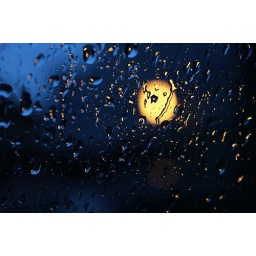
A light, car window and some rain in a St Helens car park